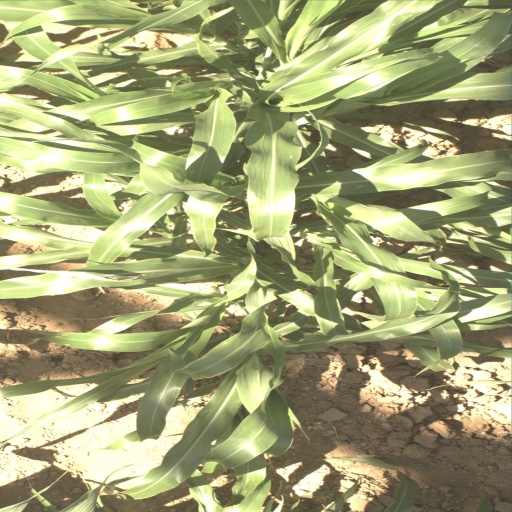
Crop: sorghum